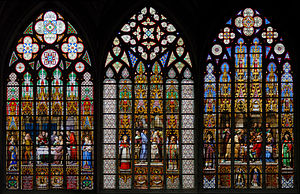
Glasmaleri / 16., 17. og 18. århundredes glasmaleri
Tre  scener fra legenden om det mirakuløse sakramente. Blyindfattede ruder i  St. Michael og St. Gudula katedralen i Bruxelles af Jean-Baptiste Capronnier (ca. 1870)
Glasmaleri er kunsten at sammensætte hele billeder af farvede glasstykker eller at bemale ufarvet glas med gennemskinnelige farver, som indbrændes: kabinetsmaleri; denne sidste teknik er dog af langt senere oprindelse end den første, som anvendtes i den største del af Middelalderen.